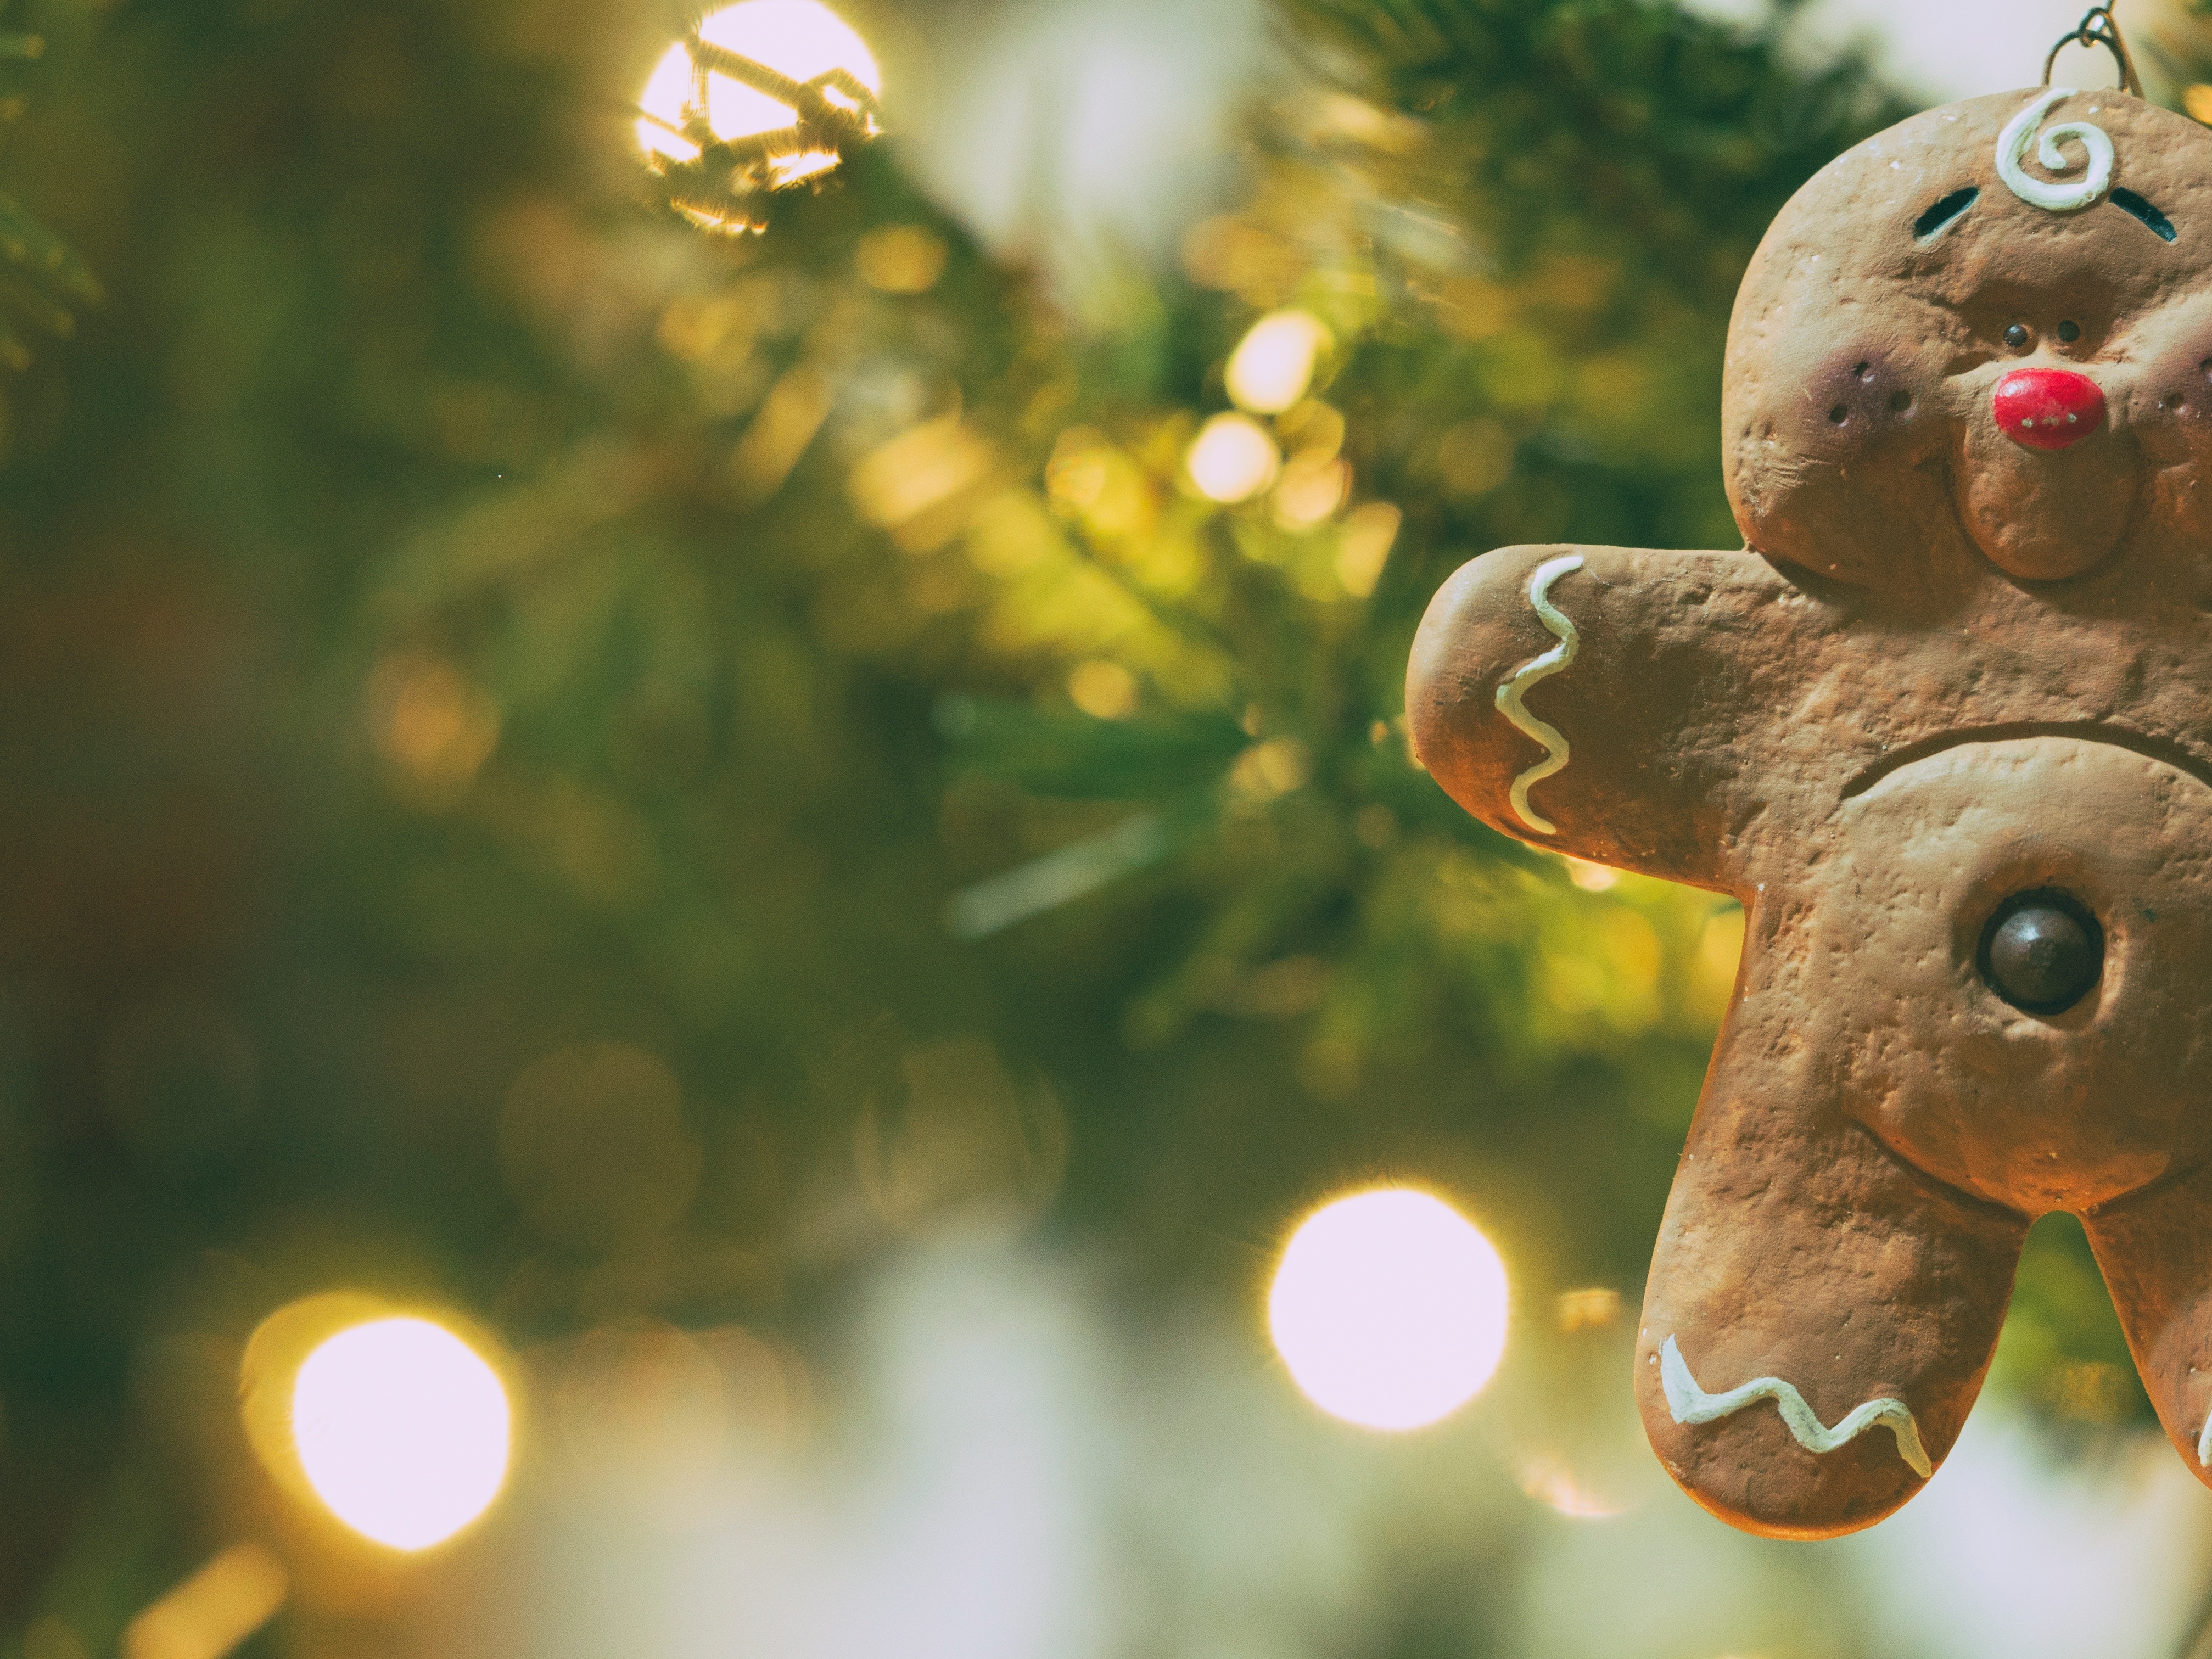
tree, nature, branch, light, sunlight, leaf, flower, decoration, autumn, holiday, christmas tree, ornament, close up, gingerbread man, macro photography